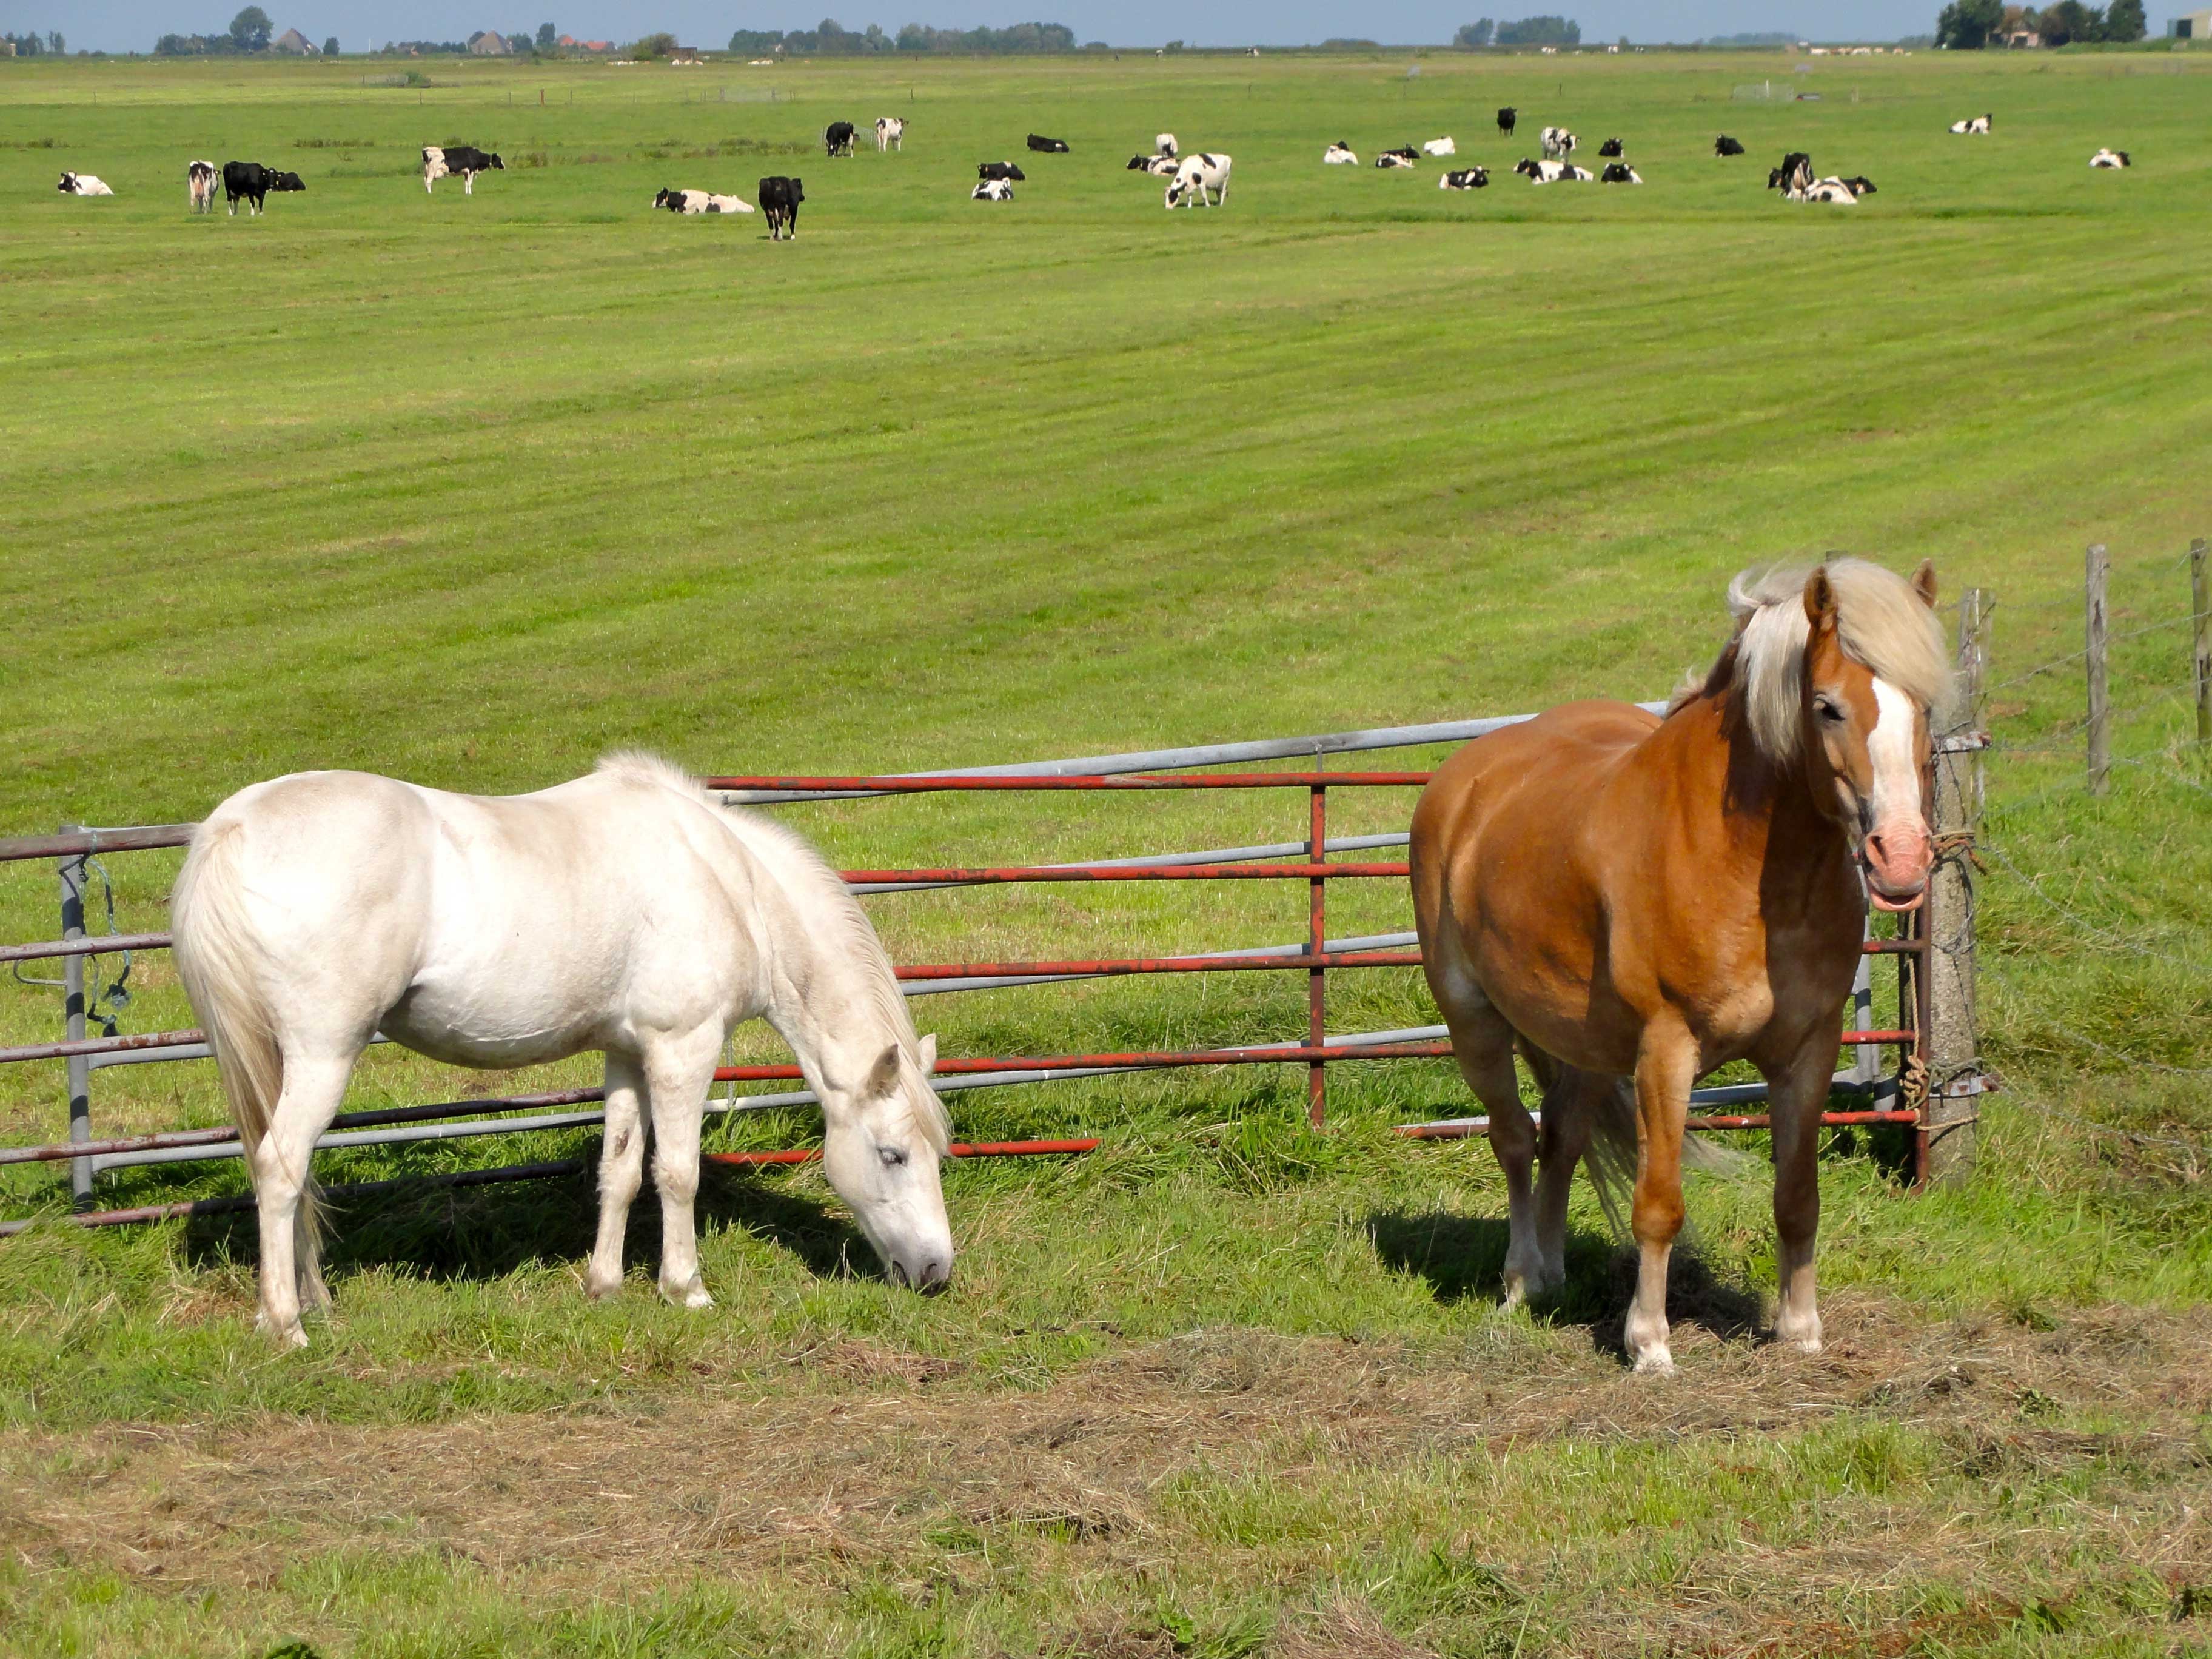
landscape, nature, grass, fence, field, farm, meadow, prairie, countryside, country, summer, rural, spring, cattle, herd, scenic, pasture, grazing, ranch, horse, mammal, stallion, mane, fauna, plain, equine, horses, outside, netherlands, fields, grassland, mare, steppe, rural area, horse like mammal, mustang horse